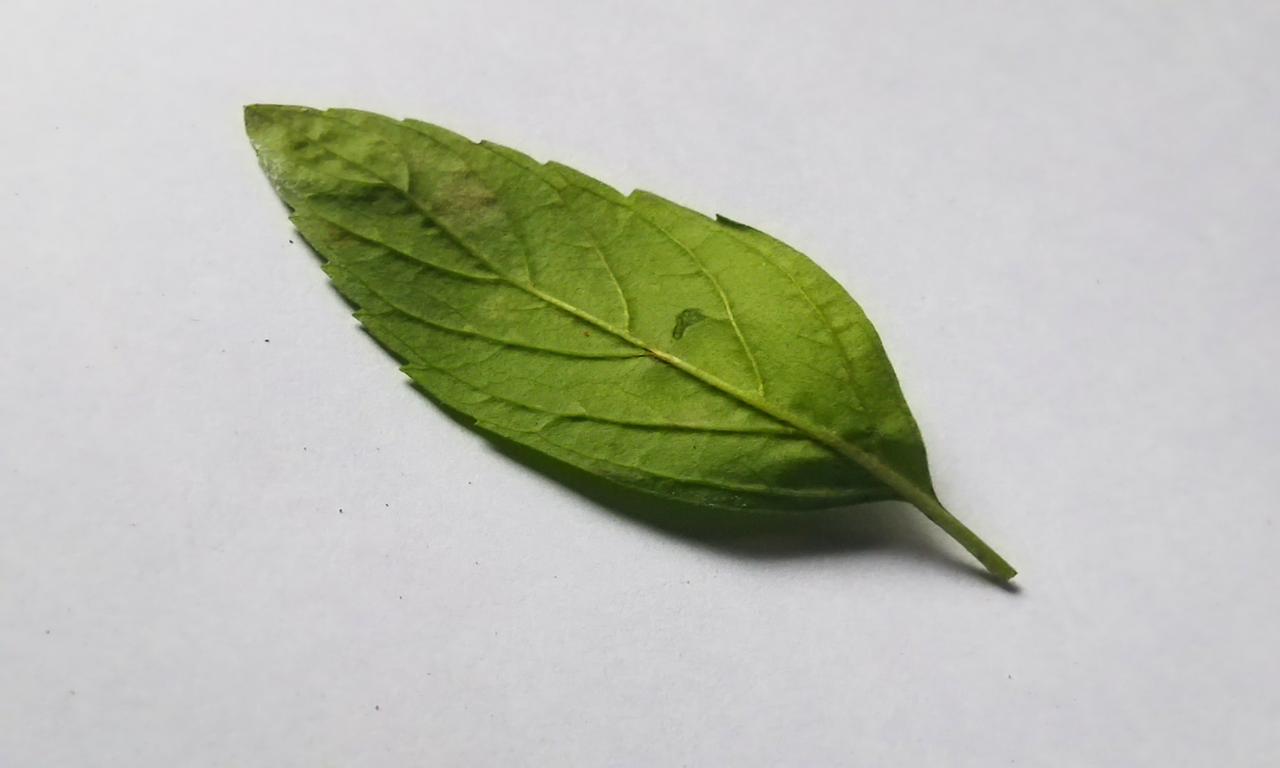
Label: Spoiled